Philip Jefferson

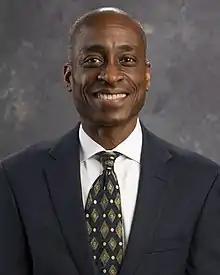
Official portrait, 2022

Philip Nathan Jefferson (born 1961/1962) is an American economist who has been serving as 23rd Vice Chair of the Federal Reserve since September 2023. He has been a member of the Federal Reserve Board of Governors since 2022. He was nominated for the position by President Joe Biden in January 2022, and was confirmed by the Senate in May 2022. Upon taking office, he became the fourth Black man to serve on the board.